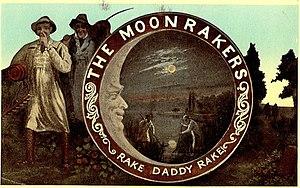
Moonrakers est un sobriquet des habitants du Wiltshire, un comté de l'Angleterre du Sud-Ouest.